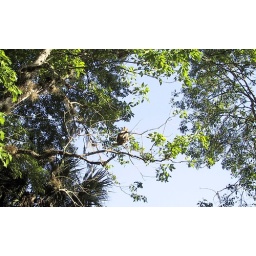
Note monkey in center.Some monkeys escaped the filming of a Tarzan movie and established a populatiopn here.